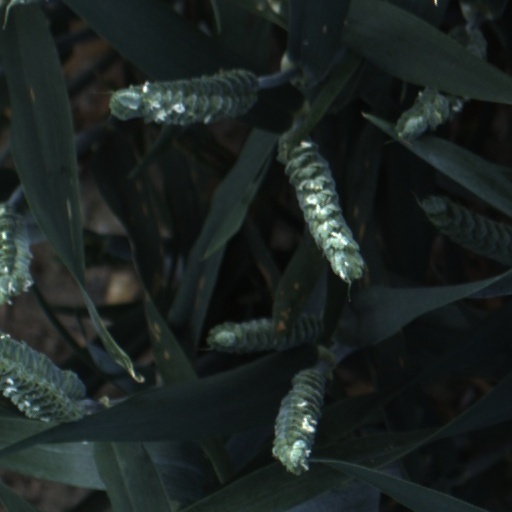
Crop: wheat